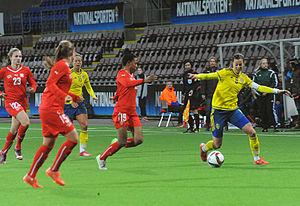
Eseosa Mandy Aigbogun, née le 23 mai 1993 à Zurich en Suisse, est une footballeuse internationale suisse évoluant au poste d'attaquante au Paris FC.